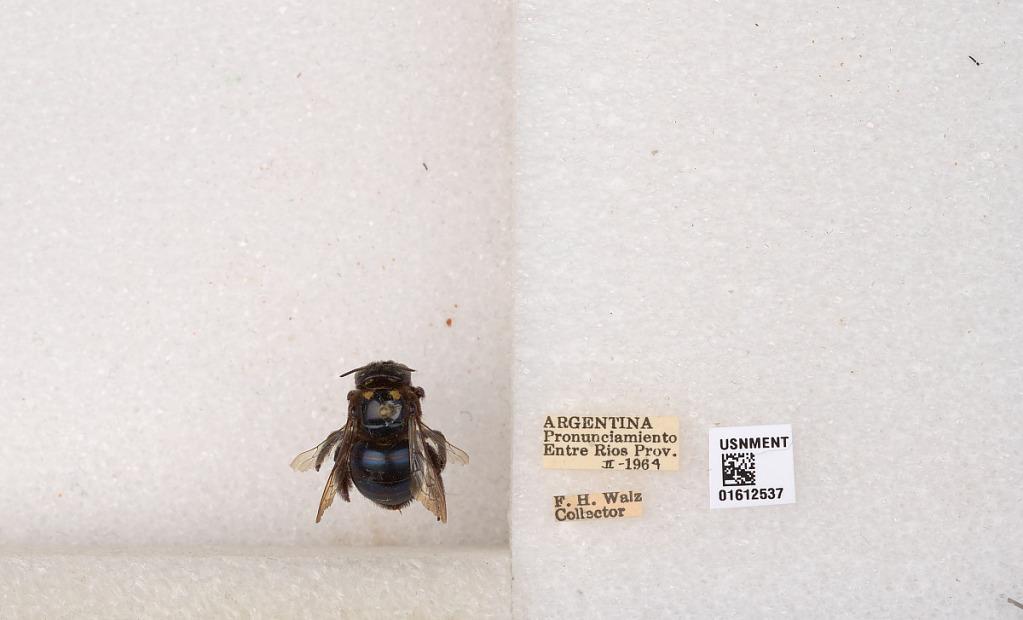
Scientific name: Xylocopa (Schonnherria) splendidula Lepeletier
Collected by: F. Walz
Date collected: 1960-2-1
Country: Argentina
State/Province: Entre Rios
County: Uruguay
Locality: Pronunciamiento